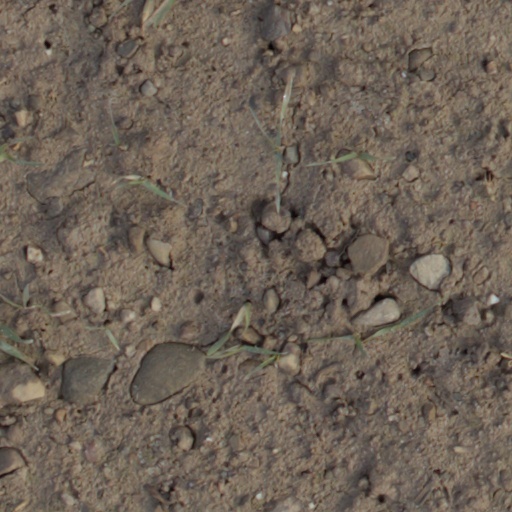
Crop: wheat